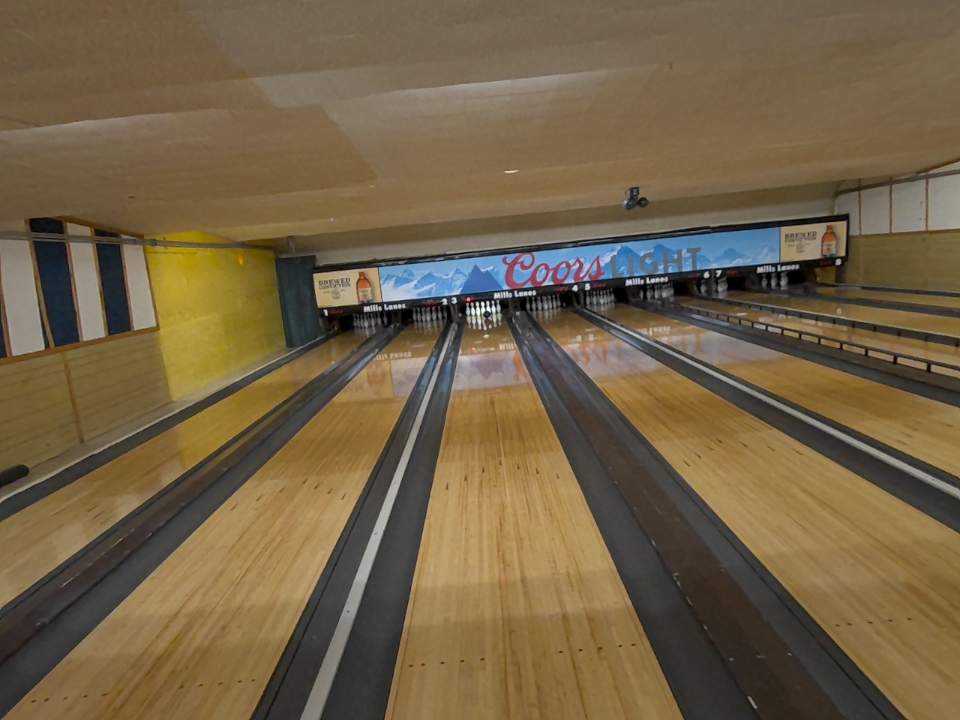
Object: bowling_ball